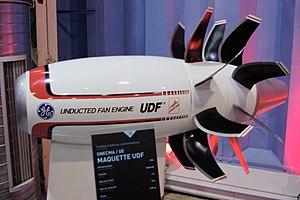
Maquette de l'Unducted Fan engine (UDF) présentée au musée Safran.